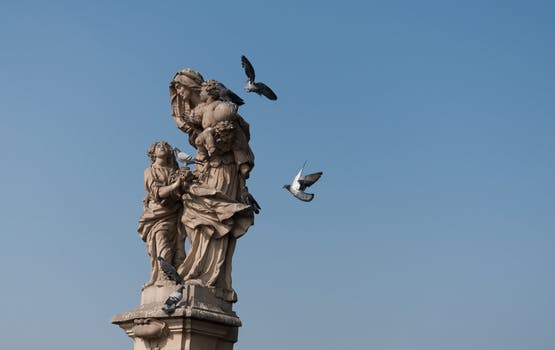
Label: No Watermark